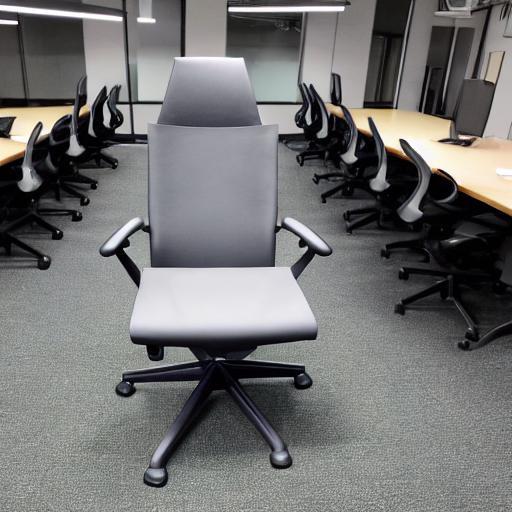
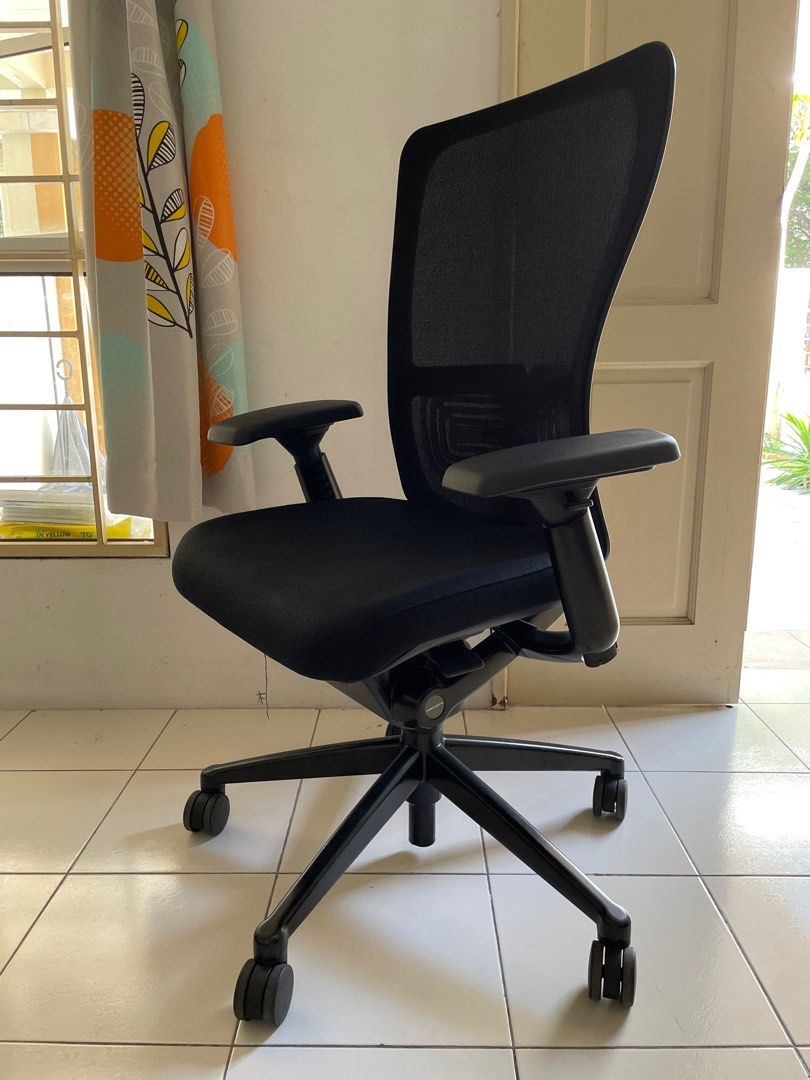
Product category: items_chair
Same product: no